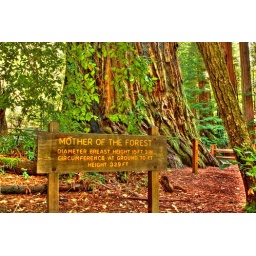
Tallest Redwood Tree in Big Basin Redwood forest - read sign for details